Laurie Nash

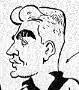
A caricature of Nash from 1936

Appointed vice-captain of South Melbourne, Nash had his best Brownlow Medal result in 1936, receiving ten votes and finishing equal sixteenth behind winner Denis Ryan, while at South Melbourne, Nash was voted runner-up in the Best and Fairest and was runner-up in the Leading Goalkicker award. Nash however was considered by many judges as the best footballer in Australia, being adjudged "VFL Best Player" by the "Sporting Globe", "VFL Footballer of the Year" by the "Melbourne Herald" and "VFL Best Player of the Year" by "The Australian", while newspapers reported that crowds "gasped" at the remarkable things he was able achieve with the ball.